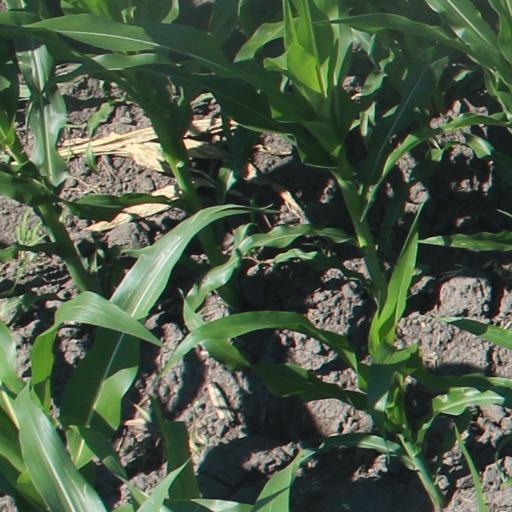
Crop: maize; corn